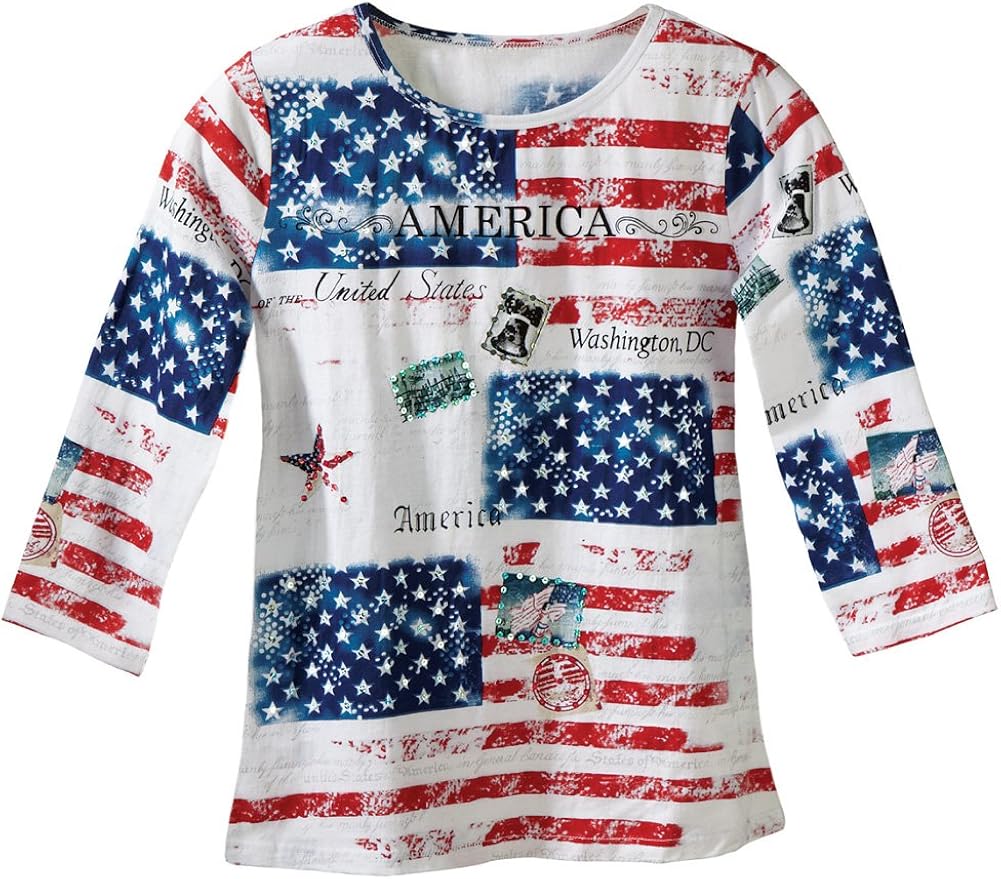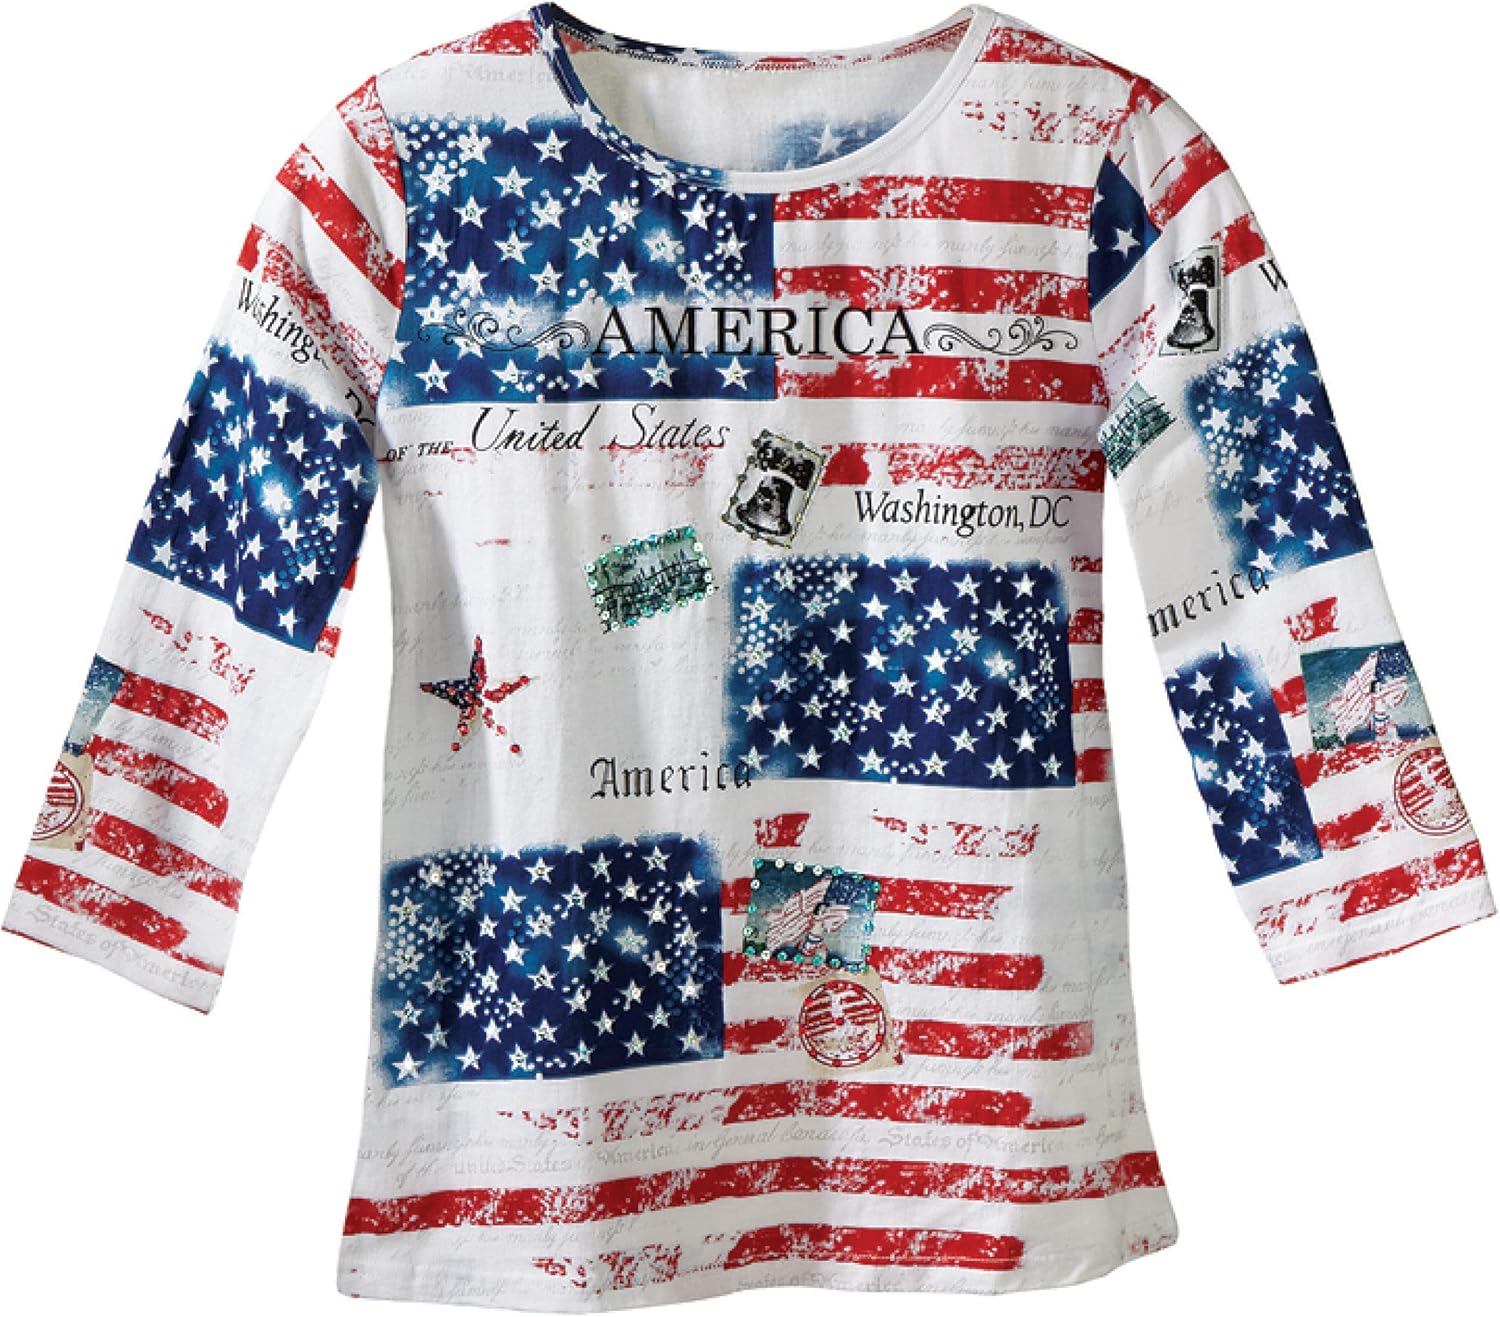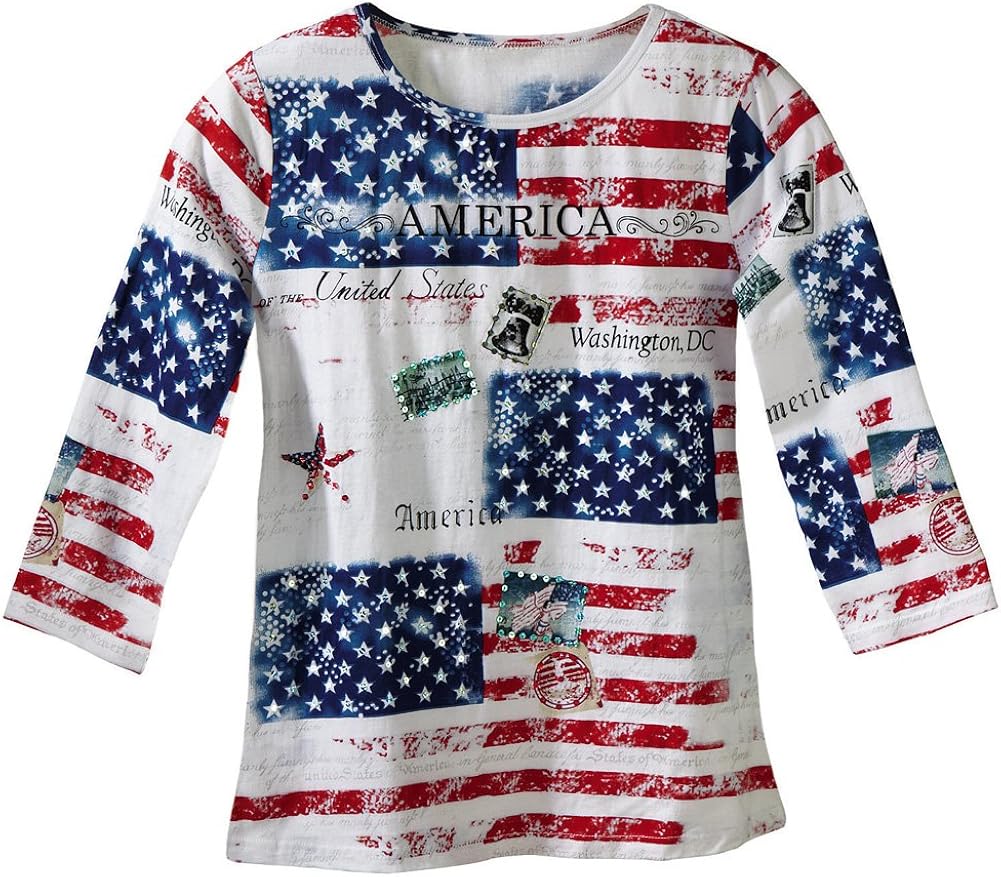
Collections Etc All American Patriotic Flag Scoop Neck Sequin 3/4" Sleeve Top
Category: AMAZON FASHION
All American Patriotic Flag Scoop Neck Sequin 3/4" Sleeve TopDescriptionOh, say can you see yourself looking festive, smart and super patriotic in this Flag-inspired pullover top. It features a flattering scoop neck, 3/4-length sleeves, and sequin detail. 100% cotton; imported. Hand wash. 26"L. Available in sizes M(10-12), L(14-16), XL(18-20), XXL(22-24) Material Type: 100% CottonAbout Collections Etc’s Apparel Get everything you need to put a look together for the office, on the weekend, and even for date night! Check out our collection of comfortable women's clothing including dresses, figure-flattering tunic tops, pants and skirts, many of which are offered in plus sizes, so there is something for everyone!No Risk Purchase, Hassle-Free Returns - 100% Satisfaction Guaranteed With customer satisfaction as our number one priority, we proudly offer a Satisfaction Guarantee for all of our merchandise and services. From our appealing merchandise and incredible values, to our friendly customer service, we strive to provide a positive shopping experience by meeting or exceeding your expectations.If you are not completely satisfied within 60 days of your purchase (see return policy for details).Collections Etc - Providing Quality, Value And Service For More Than 50 Years! A lot has changed since the company's inception over 50 years ago, however the basics of developing and sourcing appealing and desirable merchandise remains the same driving force. Collections Etc is all about smiling more and paying less. They take pride in offering affordable items every day; from classic Home Decor to helpful Home Solutions, whimsical Garden Sculptures and unique Holiday Gift ideas for everyone in your family, even your pets!
Features: Sequin | Imported | Pull On closure | Hand Wash Only | Oh, say can you see yourself looking festive, smart and super patrioticin this Flag-inspired pullover top | It features a flattering scoop neck,3/4-length sleeves, and sequin detail | 100% cotton; imported | Handwash| 26"L| Available in sizes M(10-12), L(14-16), XL(18-20), XXL(22-24) | Shop with confidence! For over 50 years, Collections Etc has been bringing unique, whimsical, inspirational, and home solution products to customers. All Collections Etc products come with a 60 day, easy return policy and 100% satisfaction guarantee.